PU scope

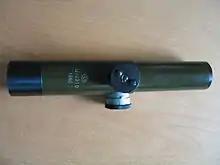
PU telescopic sight from above

The PU scope (ПУ, прицел укороченный, 'Scope short-cut' in comparison to PE/PEM telescopic sight) is a 3.5×21 telescopic sight of Soviet manufacture, widely used since 1940 on the SVT-40 rifle for which it was originally designed and since 1942 on the Mosin–Nagant rifle. Before converting the PU for Mosin–Nagant Model 1891/30 sniper rifles these rifles used 3.87×30 PE(M) telescopic sights, a Soviet-made copy of a German Zeiss design, while later rifles used smaller, simpler, and easier-to-produce 3.5×21 PU telescopic sights. The PU telescopic sight has a fixed at 3.5 power magnification. The reticle could be adjusted vertically for range, and the elevation turret is graduated from in increments. The bullet drop compensation (BDC) adjustment in the elevation turret is free spinning under grease friction. The windage adjustment turret of the telescopic sight features more conventional click adjustments in milliradian increments.